List of Hot Country Singles number ones of 1977

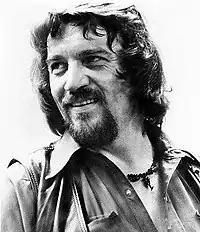
A man with long dark hair and a beard

Hot Country Songs is a chart that ranks the top-performing country music songs in the United States, published by "Billboard" magazine. In 1977, 31 different singles topped the chart, which was at the time published under the title Hot Country Singles, based on playlists submitted by country music radio stations and sales reports submitted by stores.